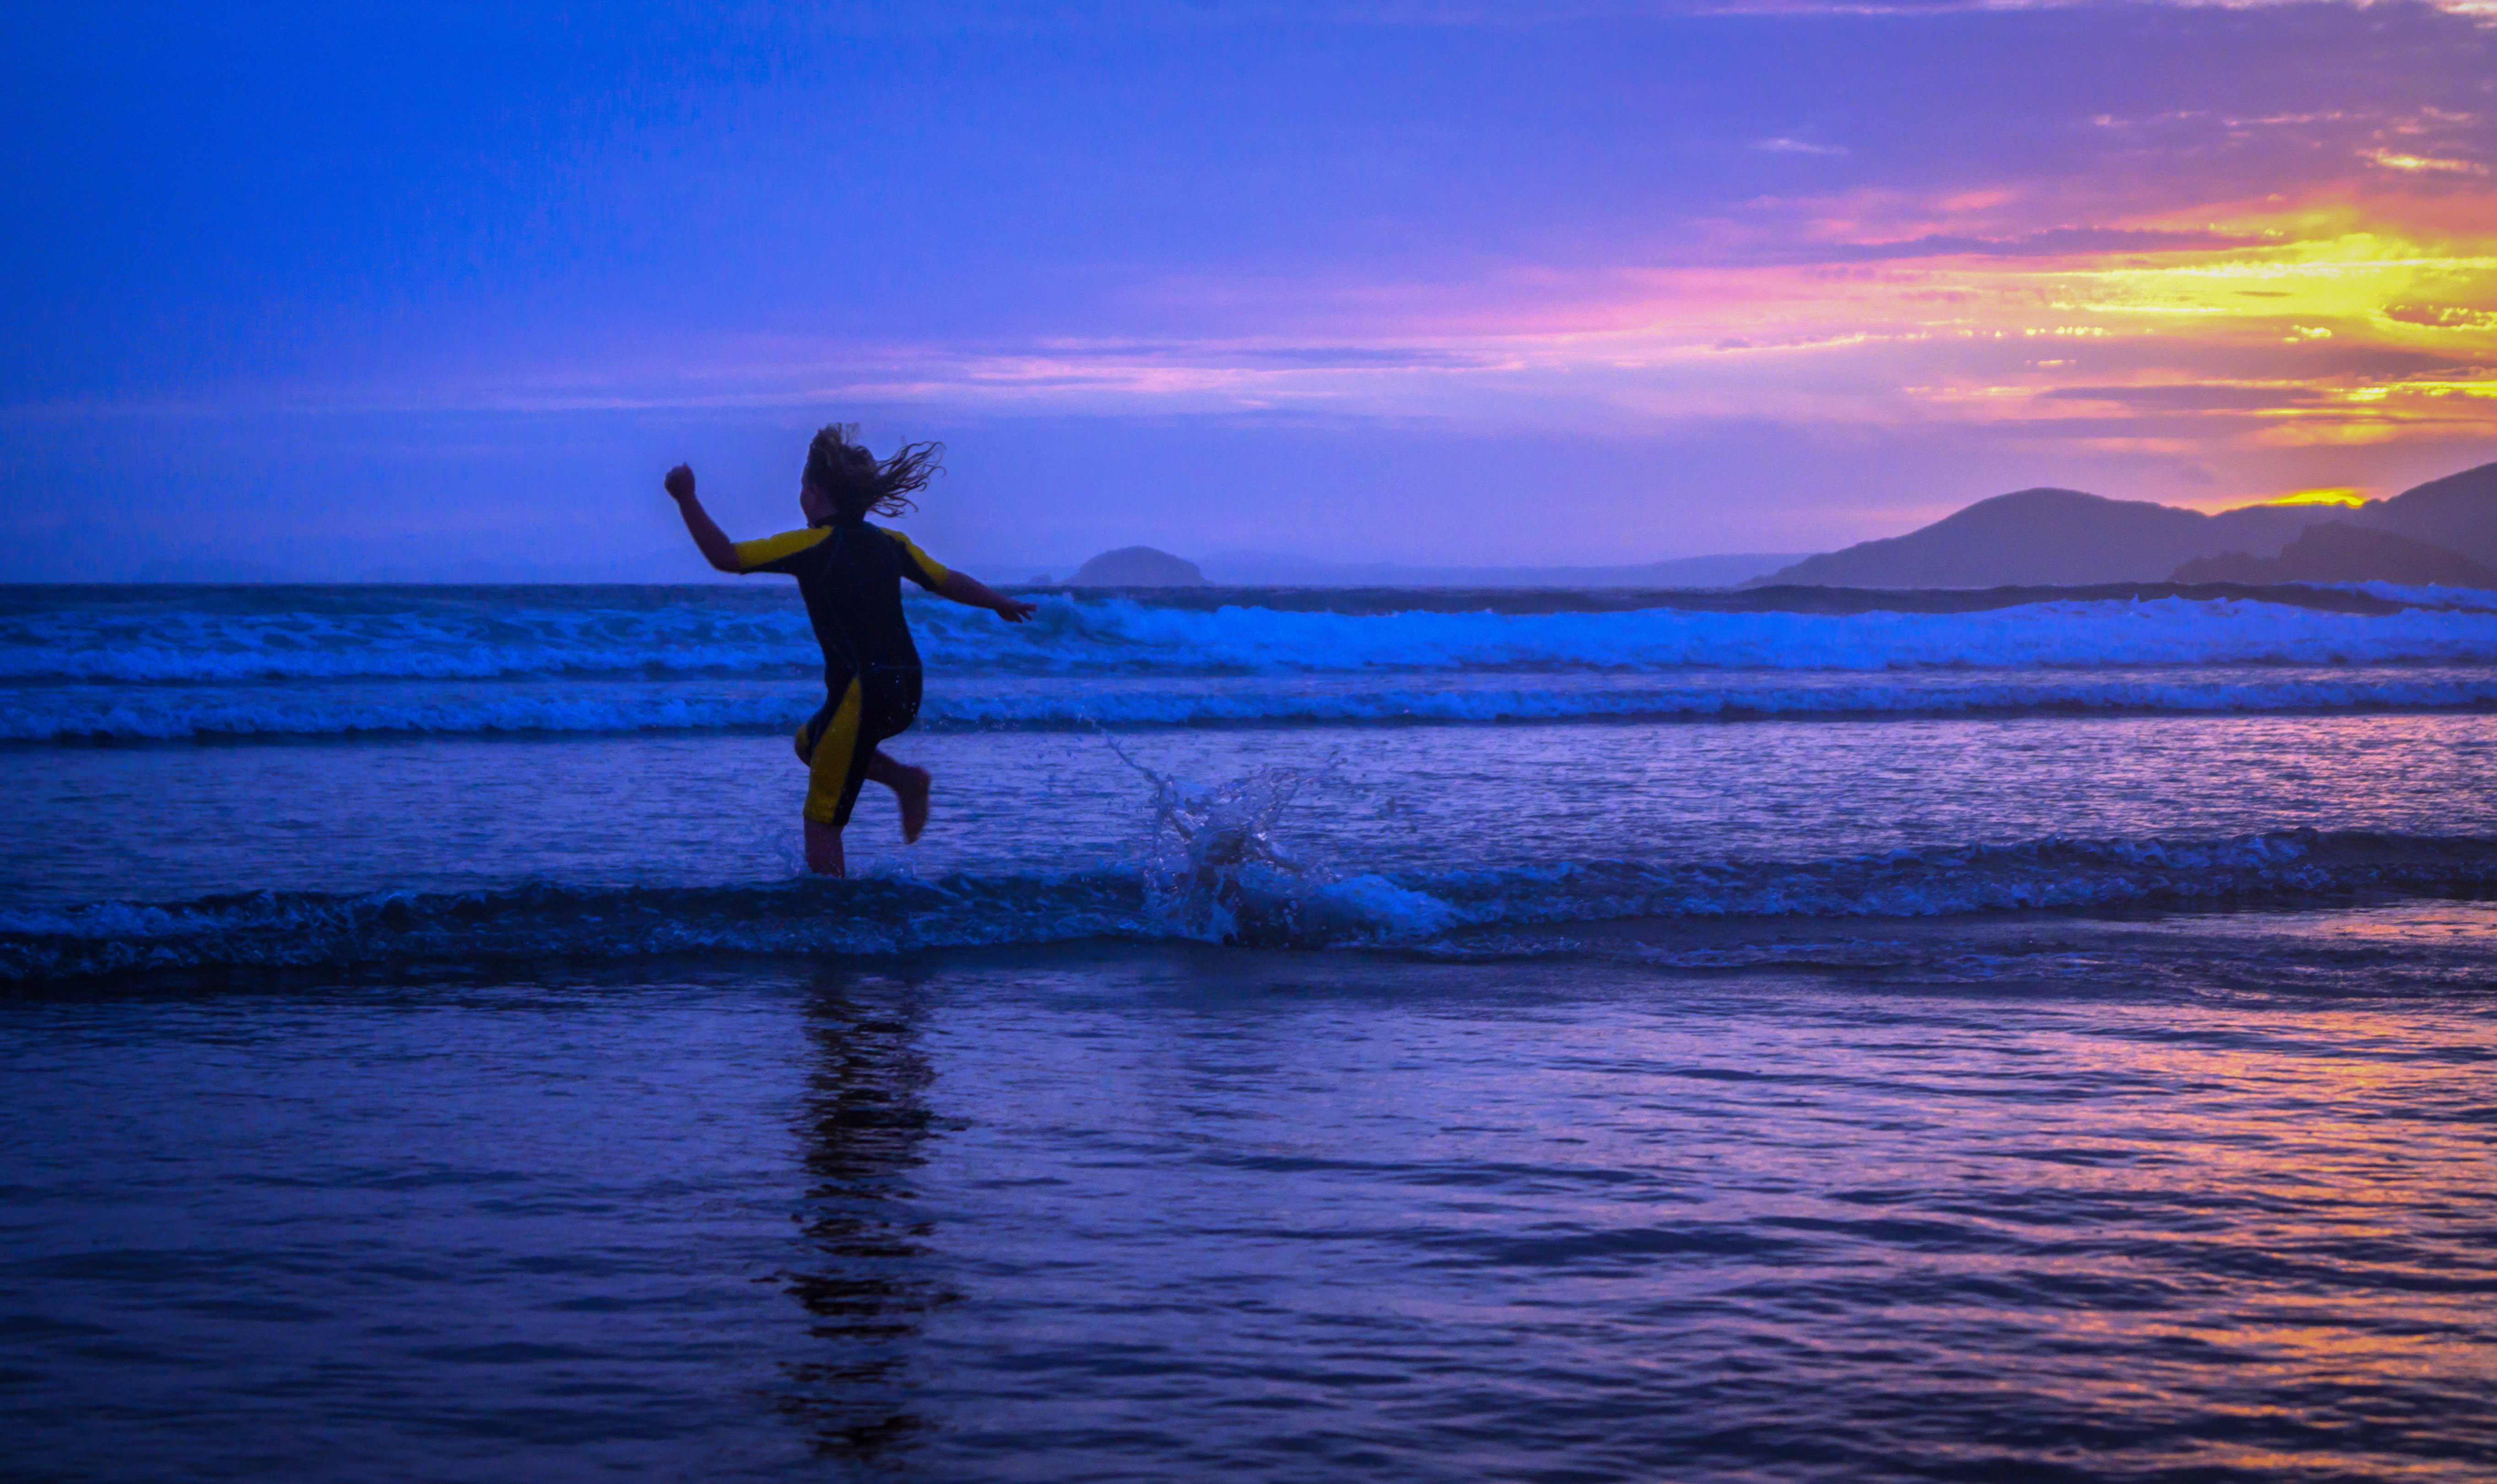
beach, sea, coast, ocean, horizon, girl, sun, sunrise, sunset, night, shore, wave, hour, dawn, jump, jumping, dusk, swim, evening, twilight, golden, child, blue, set, swimming, wales, waves, gold, new, pembrokeshire, jumps, gale